Antony Gibbs

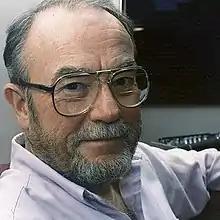
An undated photo of Gibbs

Antony Gibbs (sometimes credited as Tony Gibbs; 17 October 1925 – 26 February 2016) was an English film and television editor with more than 40 feature film credits. He was a member of the American Cinema Editors (ACE).